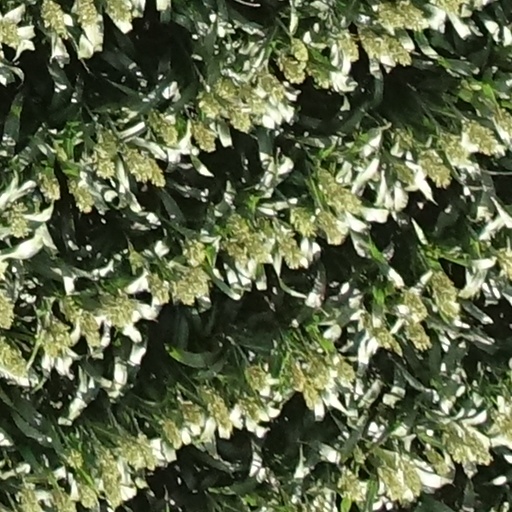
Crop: sorghum